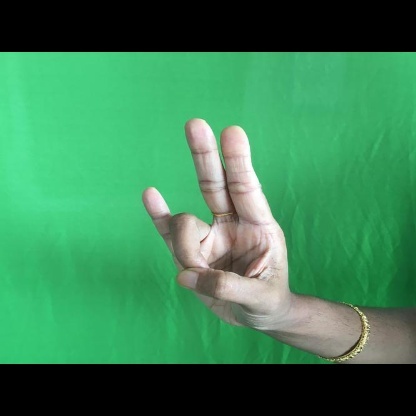
Mudra: Mayura